Robert B. Sherman

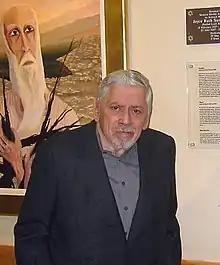
Sherman dedicating a print of his painting, "Sacrifice" (pictured) to the Western Marble Arch Synagogue in London in 2004. Officiating was Dr. Jonathan Sacks, Chief Rabbi of the British Empire and Commonwealth.

A lesser-known aspect of Sherman's life was his painting, which he had done since 1941 and kept private, except from his family and friends, until 2002. Sherman studied painting while attending Bard College, receiving a double degree in both Painting and English Literature. Sherman worked in various visual arts media, including clay and metal sculpture, but his focus was oil painting throughout the 1940s-1960s, when he switched to acrylics.